Nathan Drake

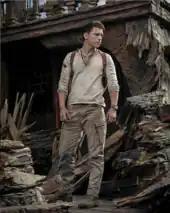
Tom Holland as Nathan Drake in the 2022 film adaptation

"" is a 2009 prequel series of motion comics. Their events occur before the first game, but the series was released after the second. In order to raise the money to find Sir Francis Drake's coffin, Nathan Drake works for an American-turned-Indonesian crime boss named Daniel Pinkerton. Drake seeks the fabled Eye of Indra in Jakarta, where he meets Eddy Raja – who appears in the first game – and Drake becomes romantically involved with Raja's sister, Rika Raja. In 2011 "Uncharted: The Fourth Labyrinth", a standalone novel written by Christopher Golden was set between the events of the first and second game, and involves Drake working to uncover the mysteries of King Midas and several ancient labyrinths. Drake has also appeared in the 2018 live action fan film, and was played by Nathan Fillion. DC Comics released a six-part comic book miniseries in 2011, titled "Uncharted", set between the events of the second and third game, which sees Drake searching for the legendary city of Agartha. Tom Holland portrayed Nathan Drake in the 2022 film adaptation.